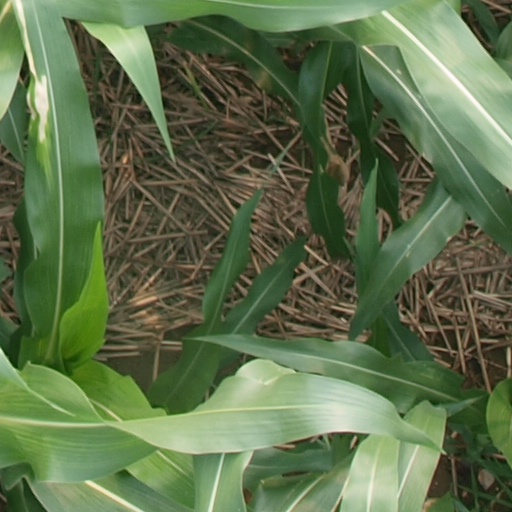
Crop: maize; corn